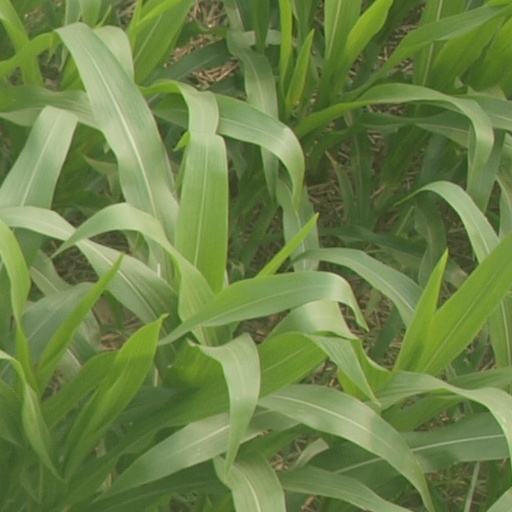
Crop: maize; corn